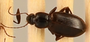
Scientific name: Calathus advena
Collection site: Rocky Mountains NEON (RMNP), plot RMNP_014